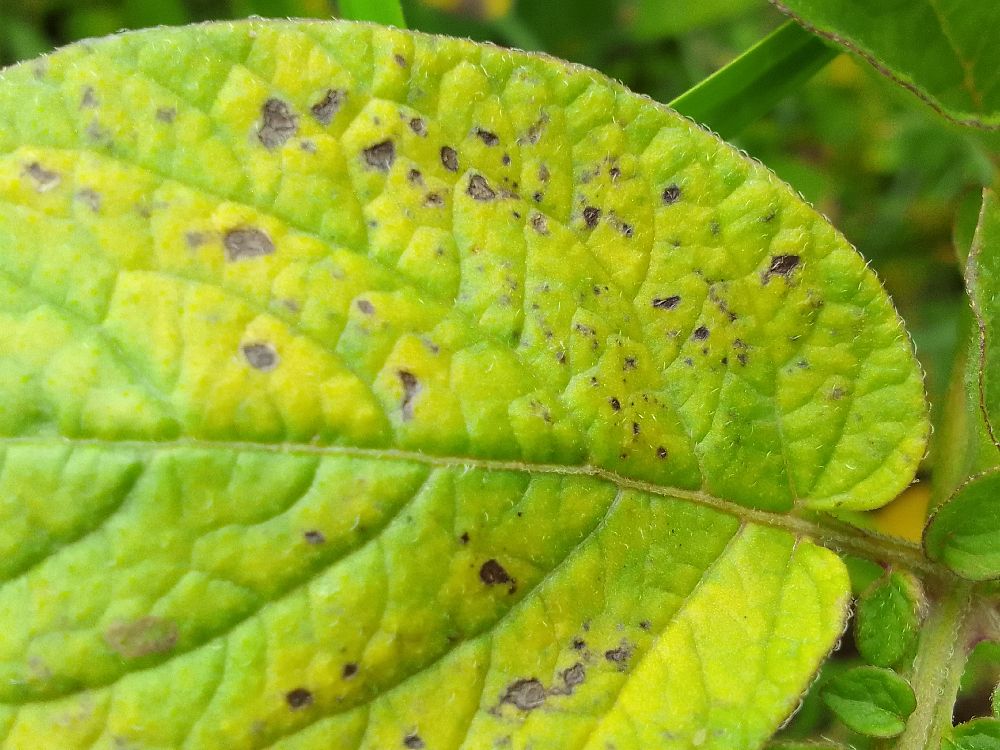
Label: Early blight